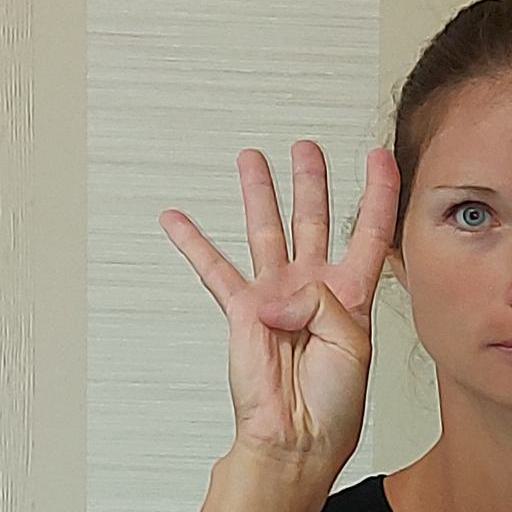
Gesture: four